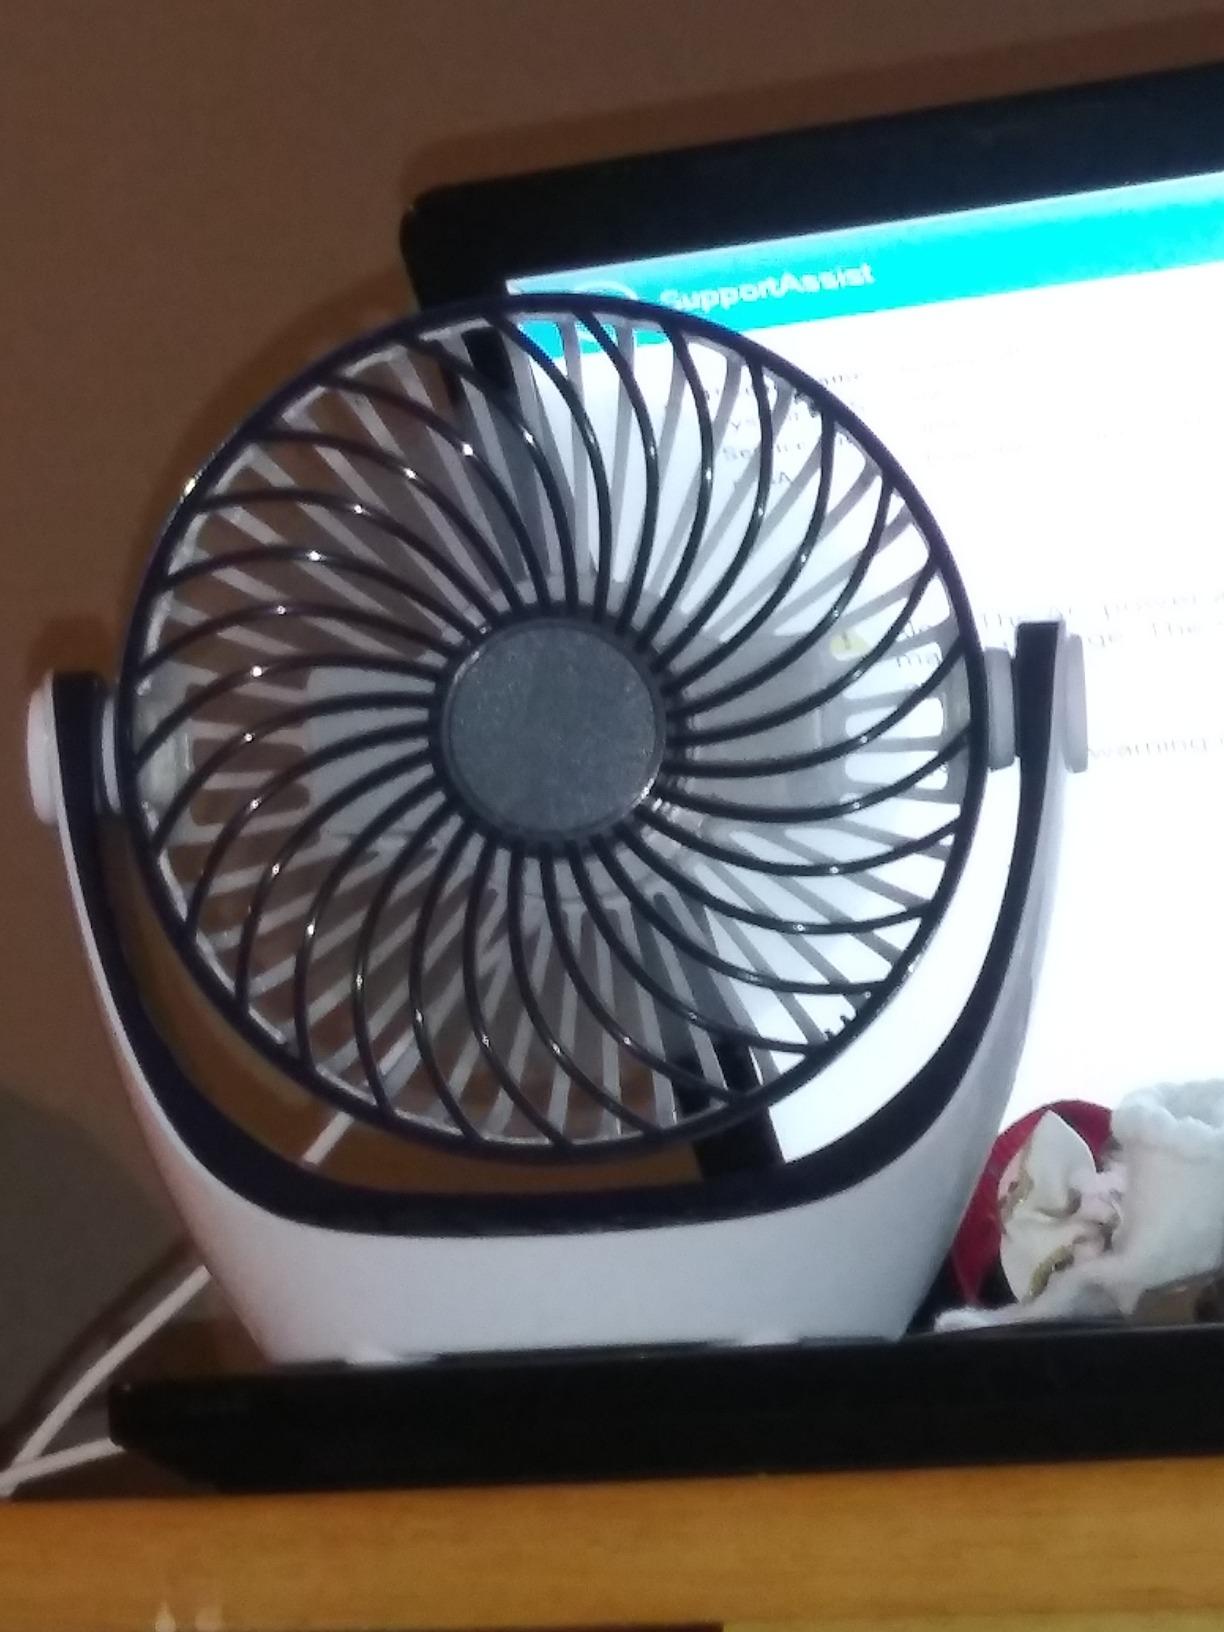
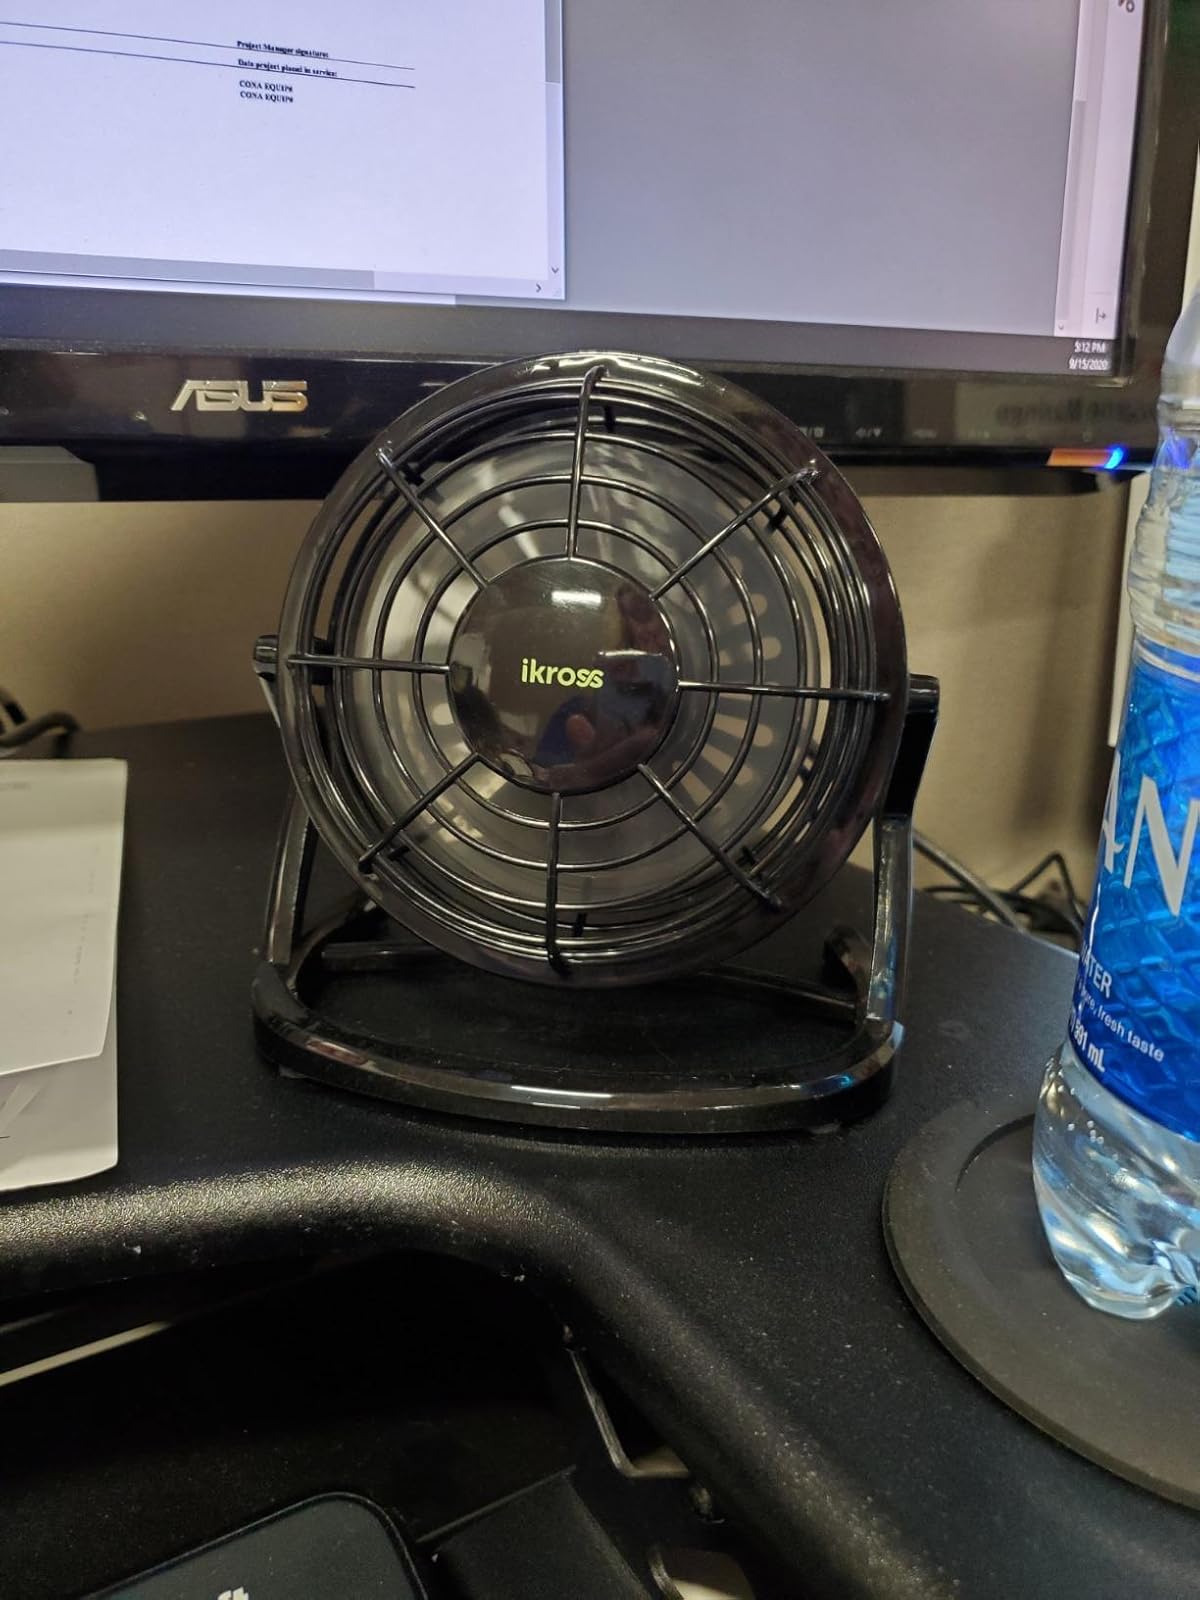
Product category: fan
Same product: no